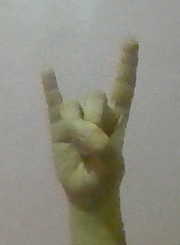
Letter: la